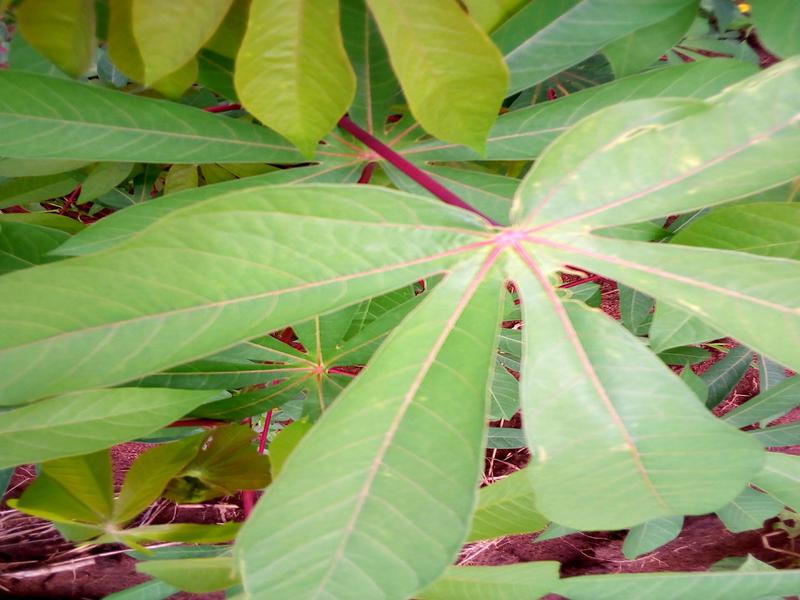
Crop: cassava
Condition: healthy